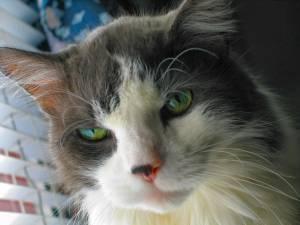
Breed: Maine Coon